First United Methodist Church (Prestonburg, Kentucky)

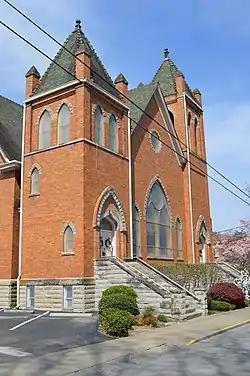
Front of the church

The First United Methodist Church in Prestonburg, Kentucky is a historic church.